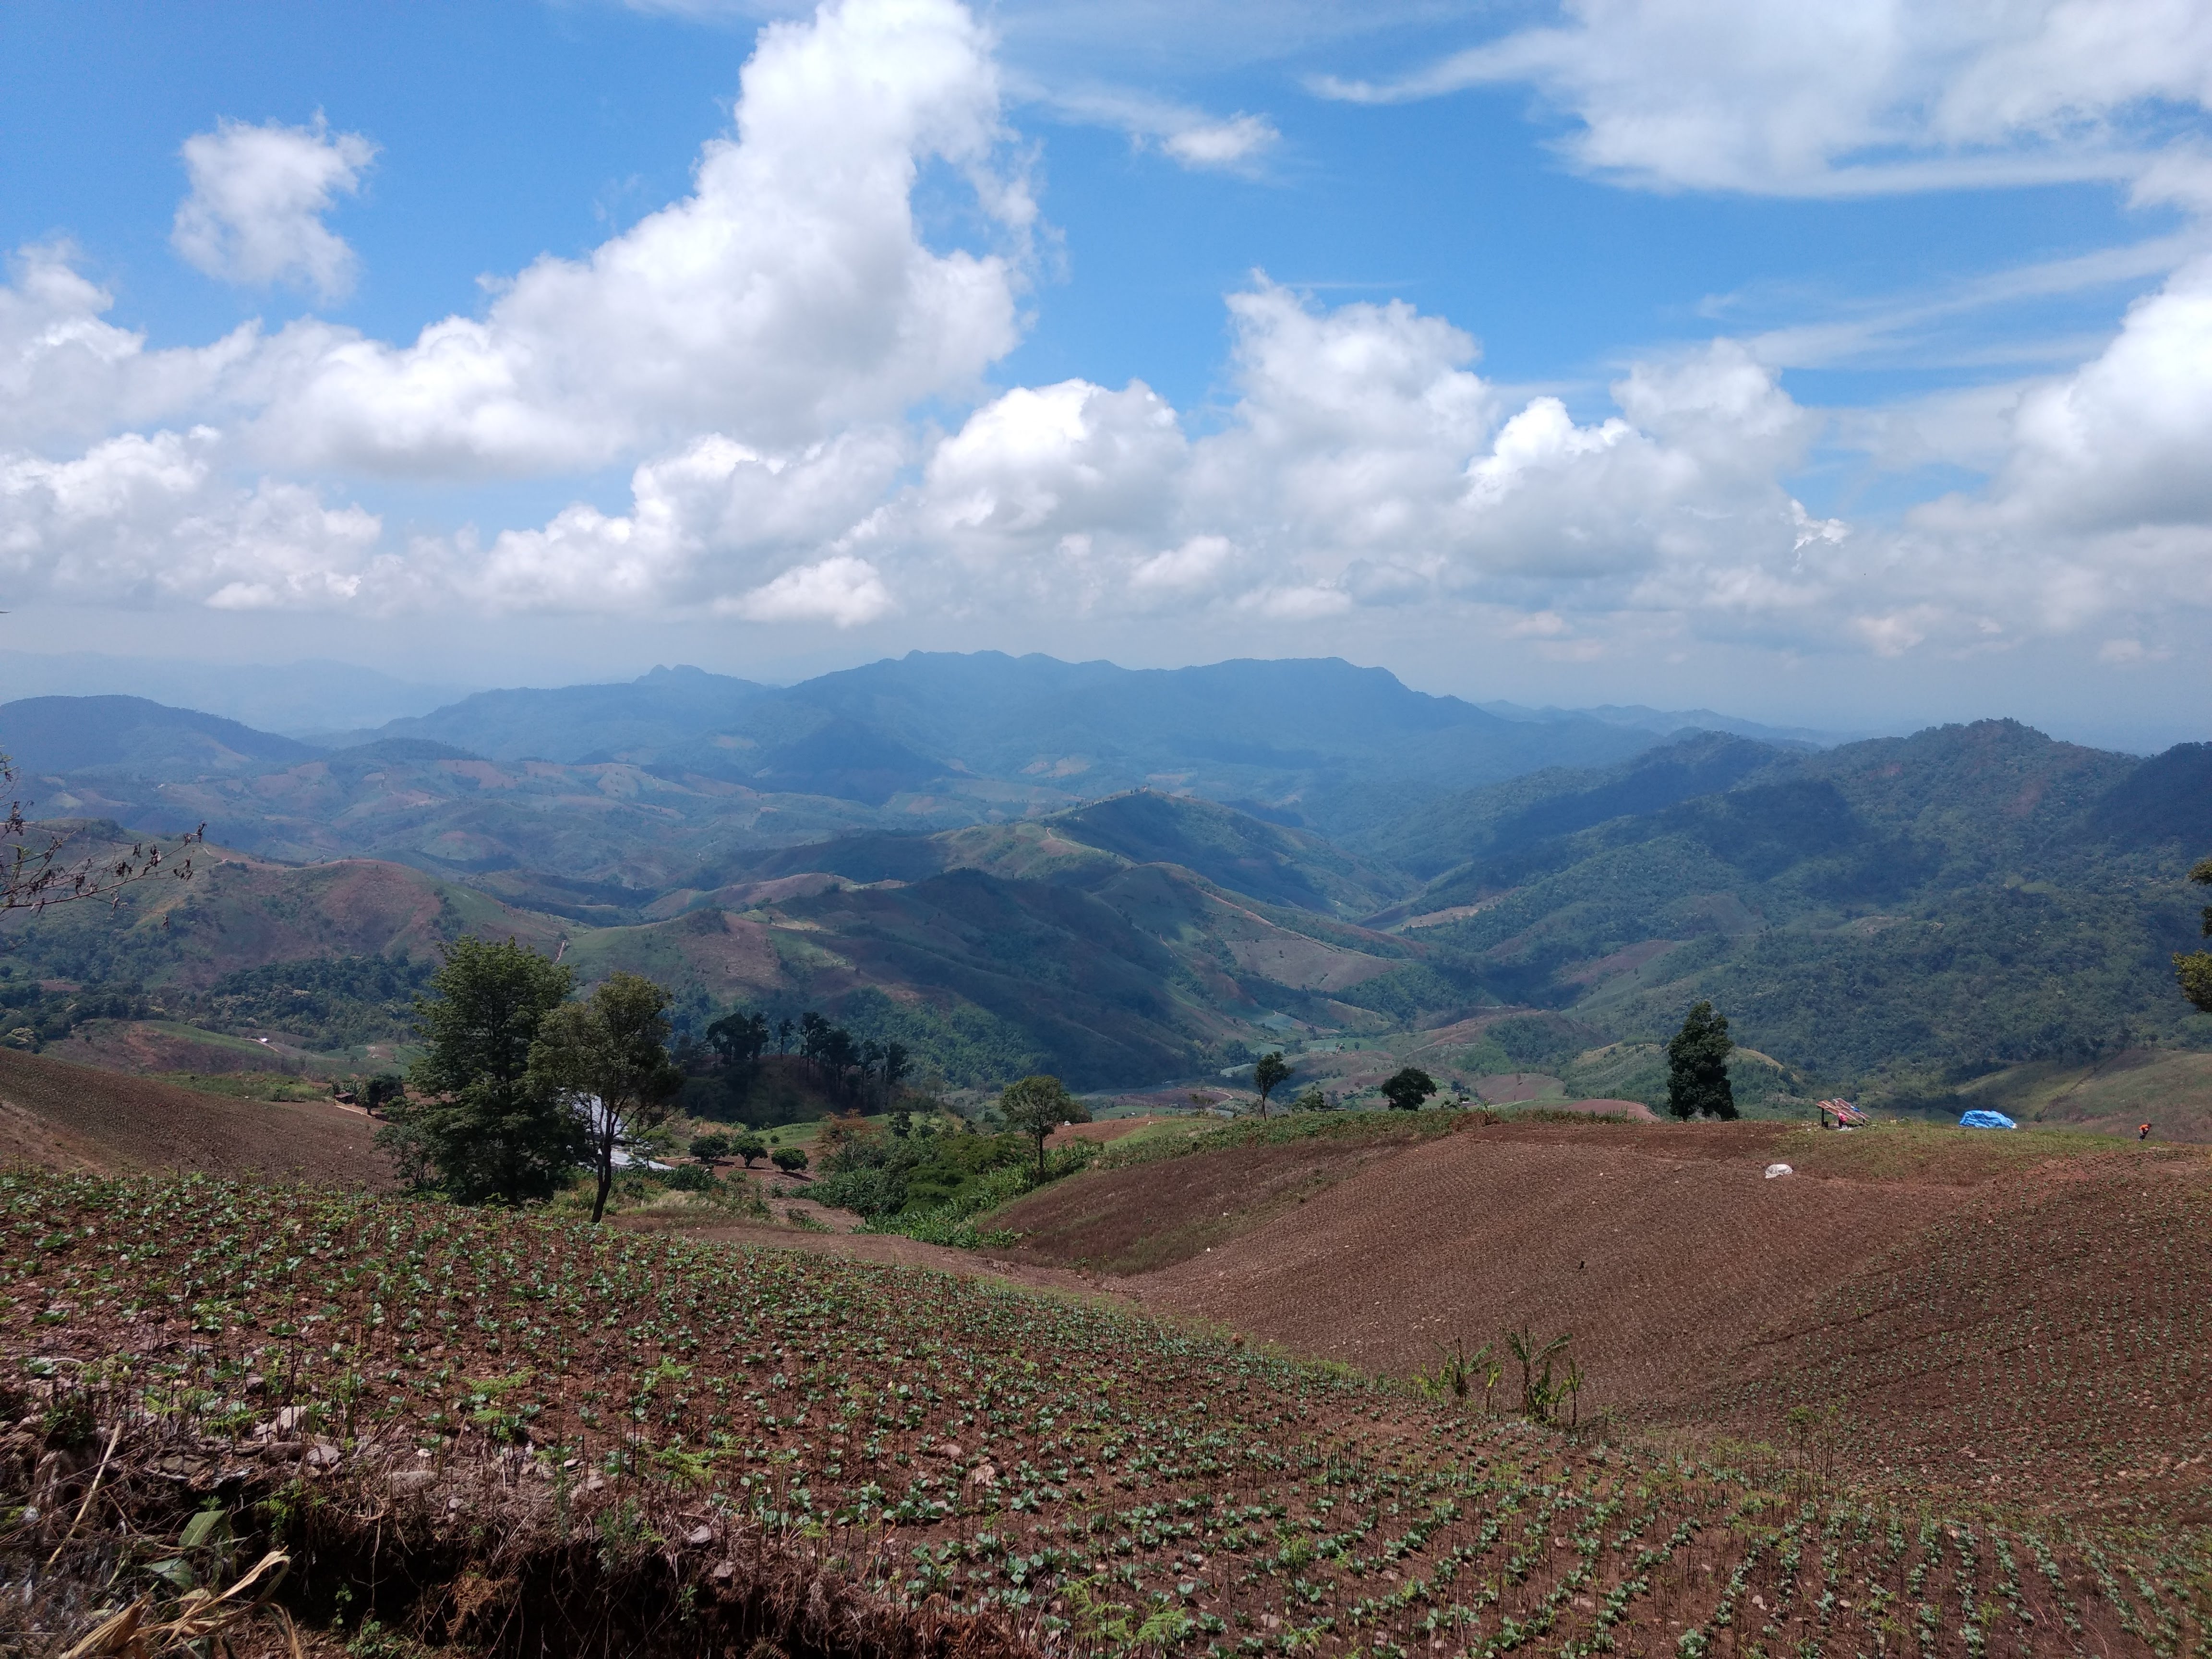
national park, mountainous landforms, highland, mountain, hill, sky, wilderness, hill station, natural landscape, ridge, cloud, fell, valley, mountain range, rural area, landscape, grassland, chaparral, plain, soil, field, road, plateau, plantation, mount scenery, cumulus, trail, meadow